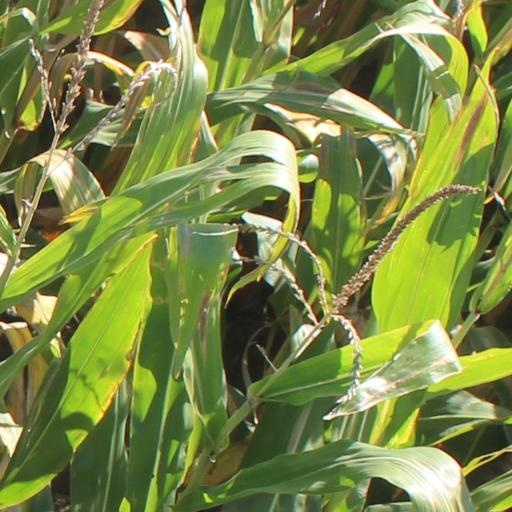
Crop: maize; corn